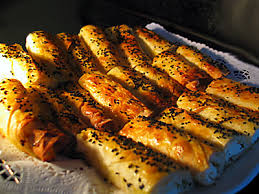
Yemek: borek